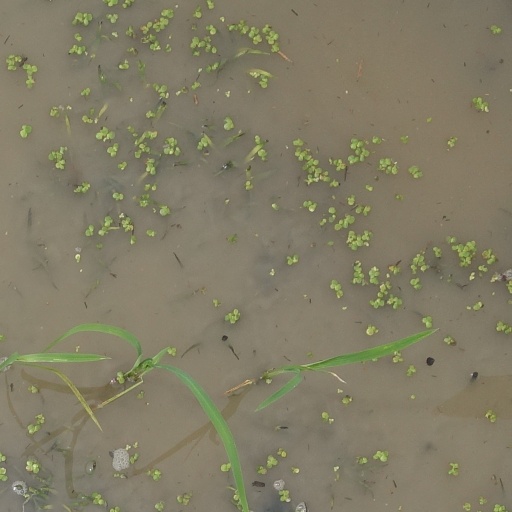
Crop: rice